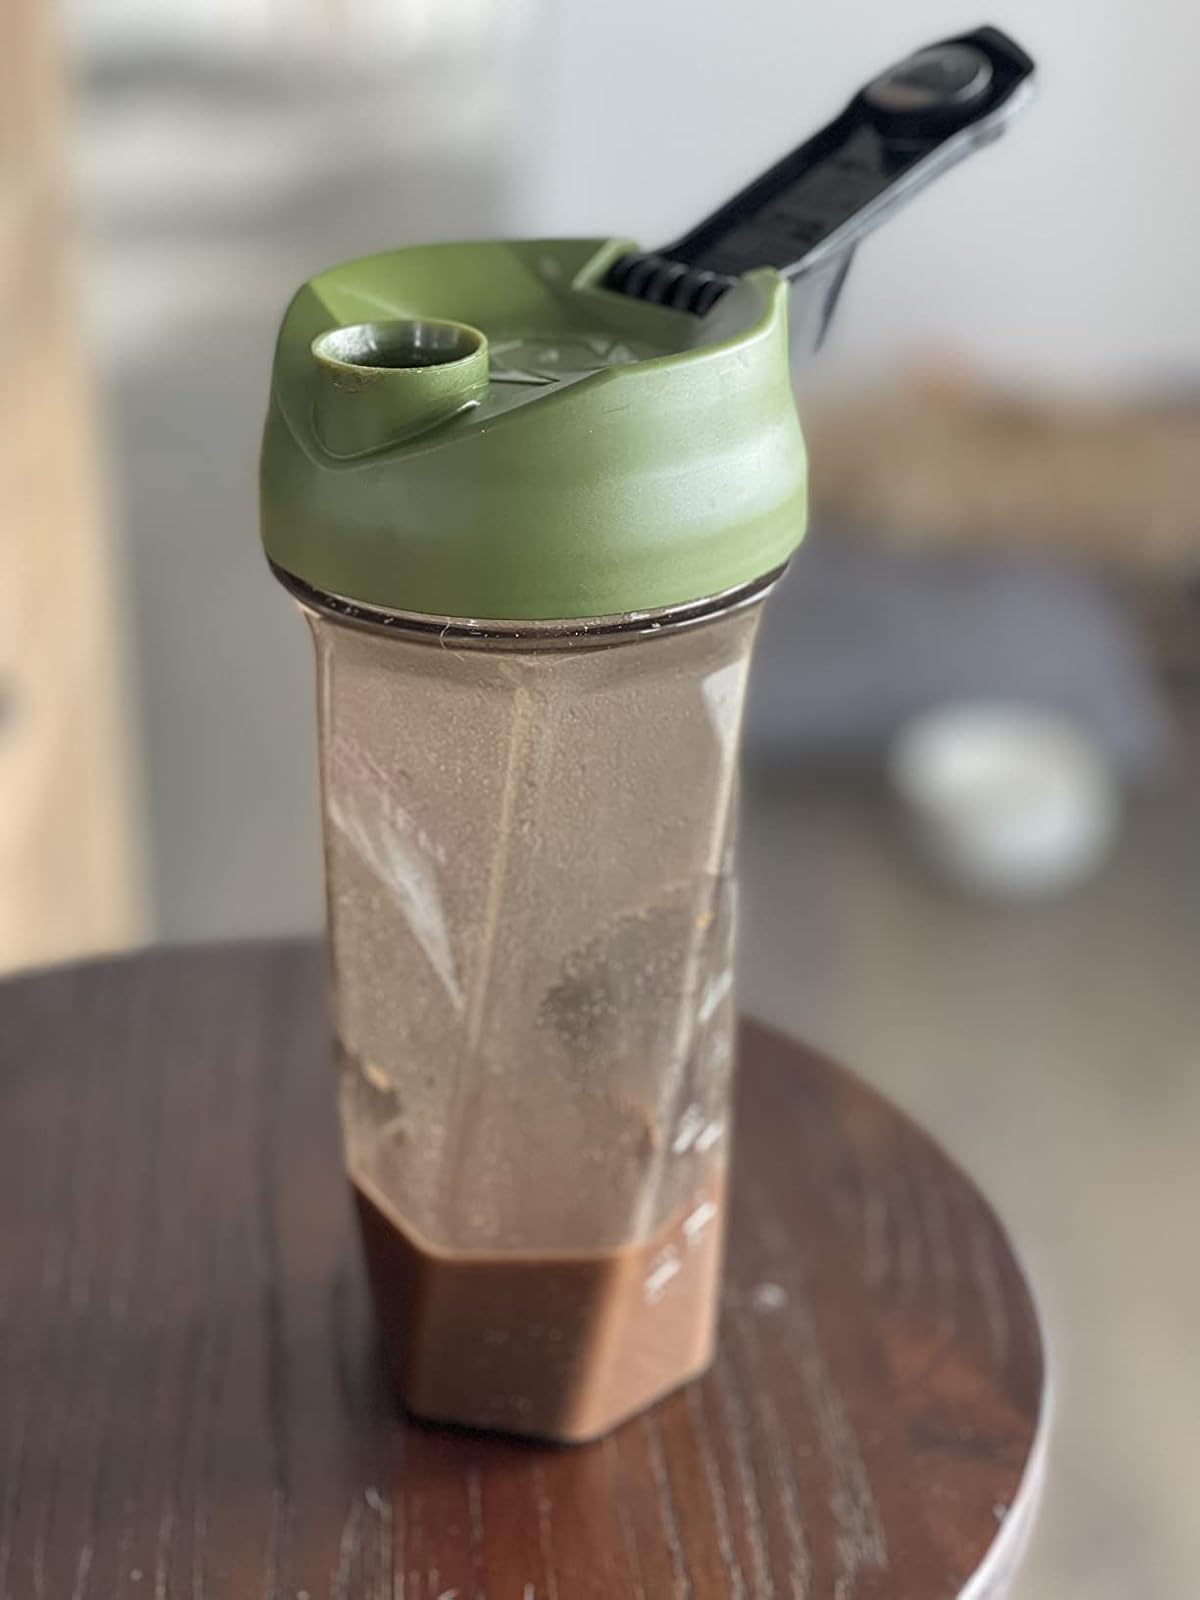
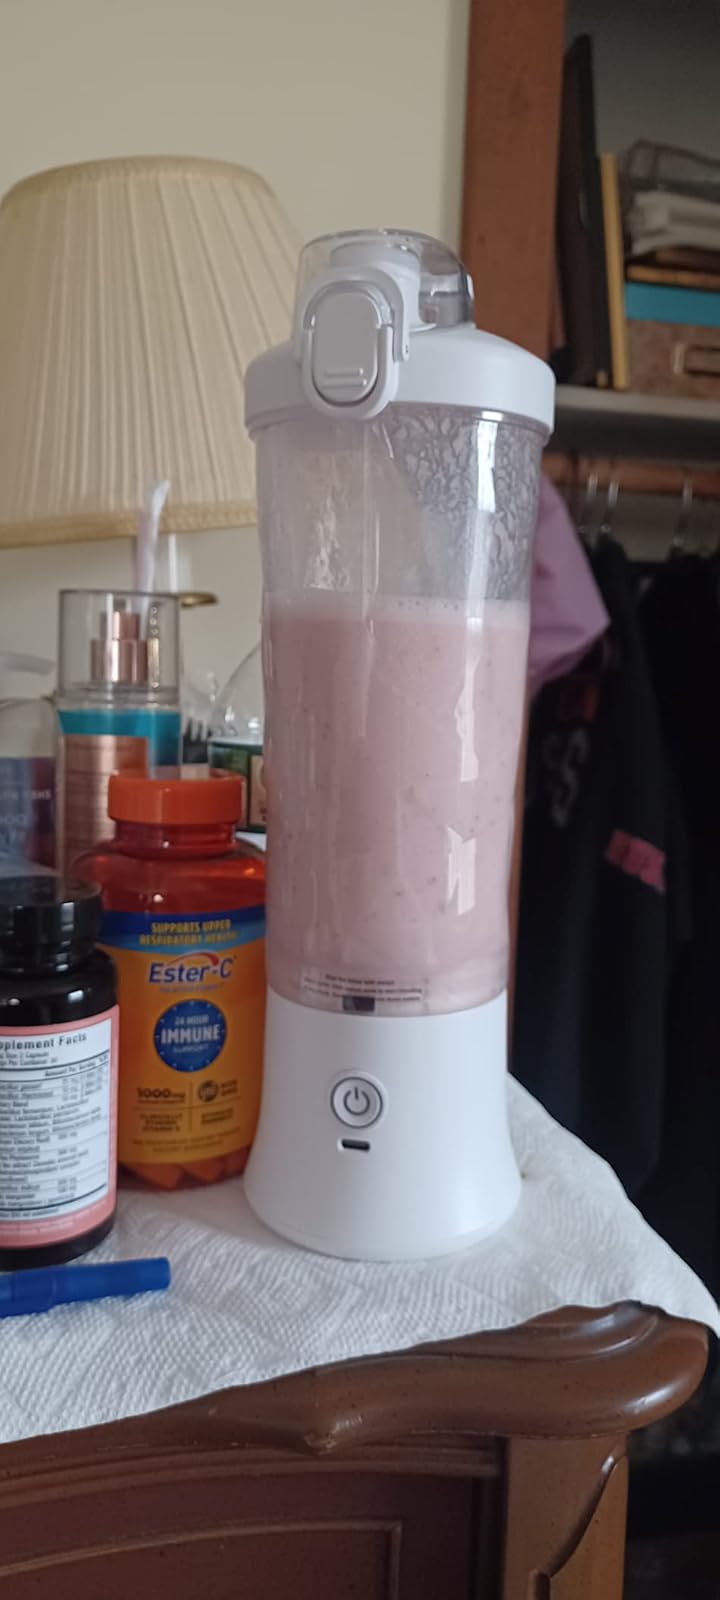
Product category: items_blender
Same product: no